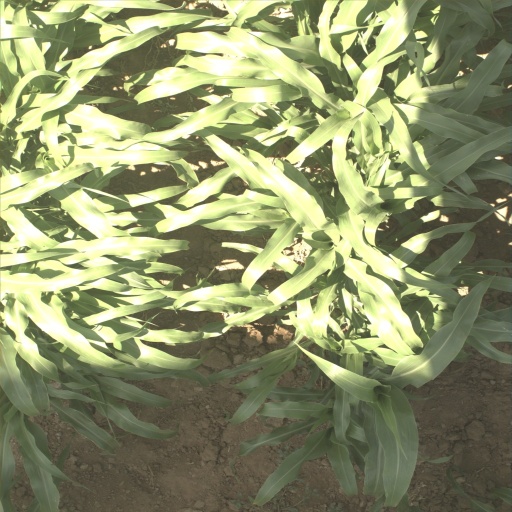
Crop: sorghum